2022 Finalissima

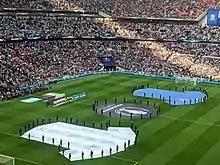
The stadium with giant sized representations of both kits, before the match

The match was held at Wembley Stadium in London, England. Wembley Stadium opened in 2007 on the site of the original stadium, the demolition of which took place between 2002 and 2003. Owned by the Football Association (FA), it serves as England's national football stadium. The stadium was a host venue of UEFA Euro 2020, including the final, won by Italy on penalties over England. The original stadium, formerly known as the Empire Stadium, opened in 1923 and hosted matches at the 1966 FIFA World Cup, including the final, which saw hosts England beat West Germany 4–2 after extra time, and at UEFA Euro 1996, including the final, in which Germany defeated the Czech Republic. Wembley also hosts the annual FA Cup Final, doing so since the White Horse Final of 1923 (excluding 2001 to 2006, when the stadium was being rebuilt).